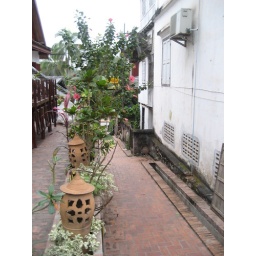
plant lined street in Luang Prabang